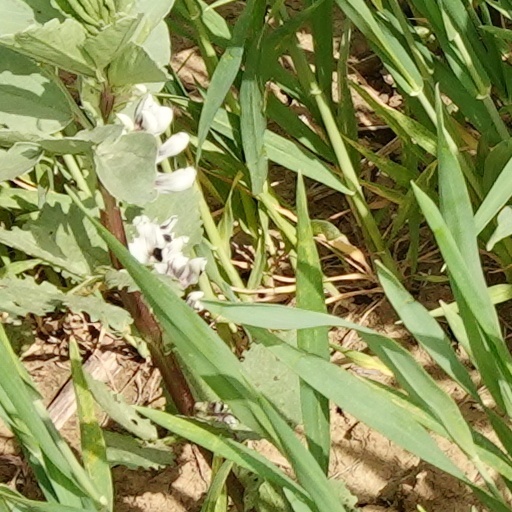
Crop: wheat